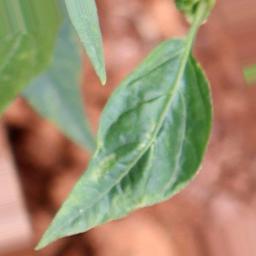
Label: nutritional